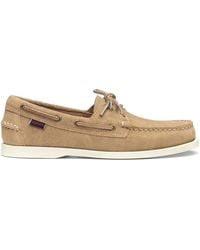
Label: Boat